Old Ladore School

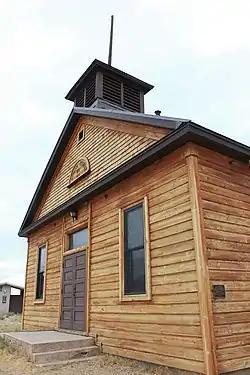

The Old Lodore School, which has also been known as the Lodore School, in Brown's Park, Colorado, was built in 1911. It was listed on the National Register of Historic Places in 1975.